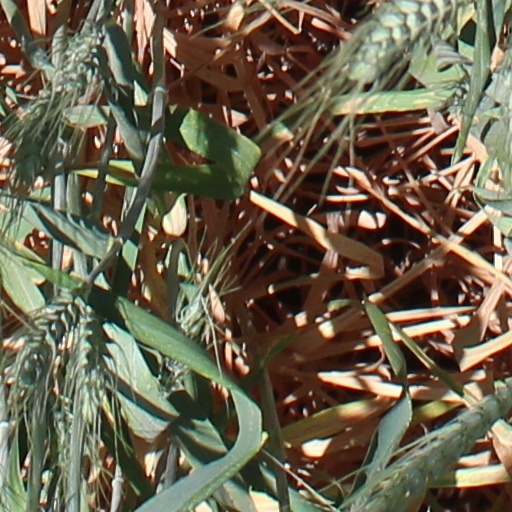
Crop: wheat